Žan Karničnik

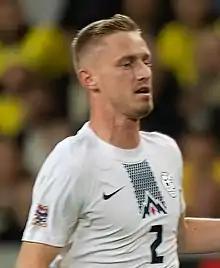
Karničnik with Slovenia in 2022

Žan Karničnik (born 18 September 1994) is a Slovenian professional footballer who plays as a defender for Slovenian PrvaLiga club Celje and the Slovenia national team.